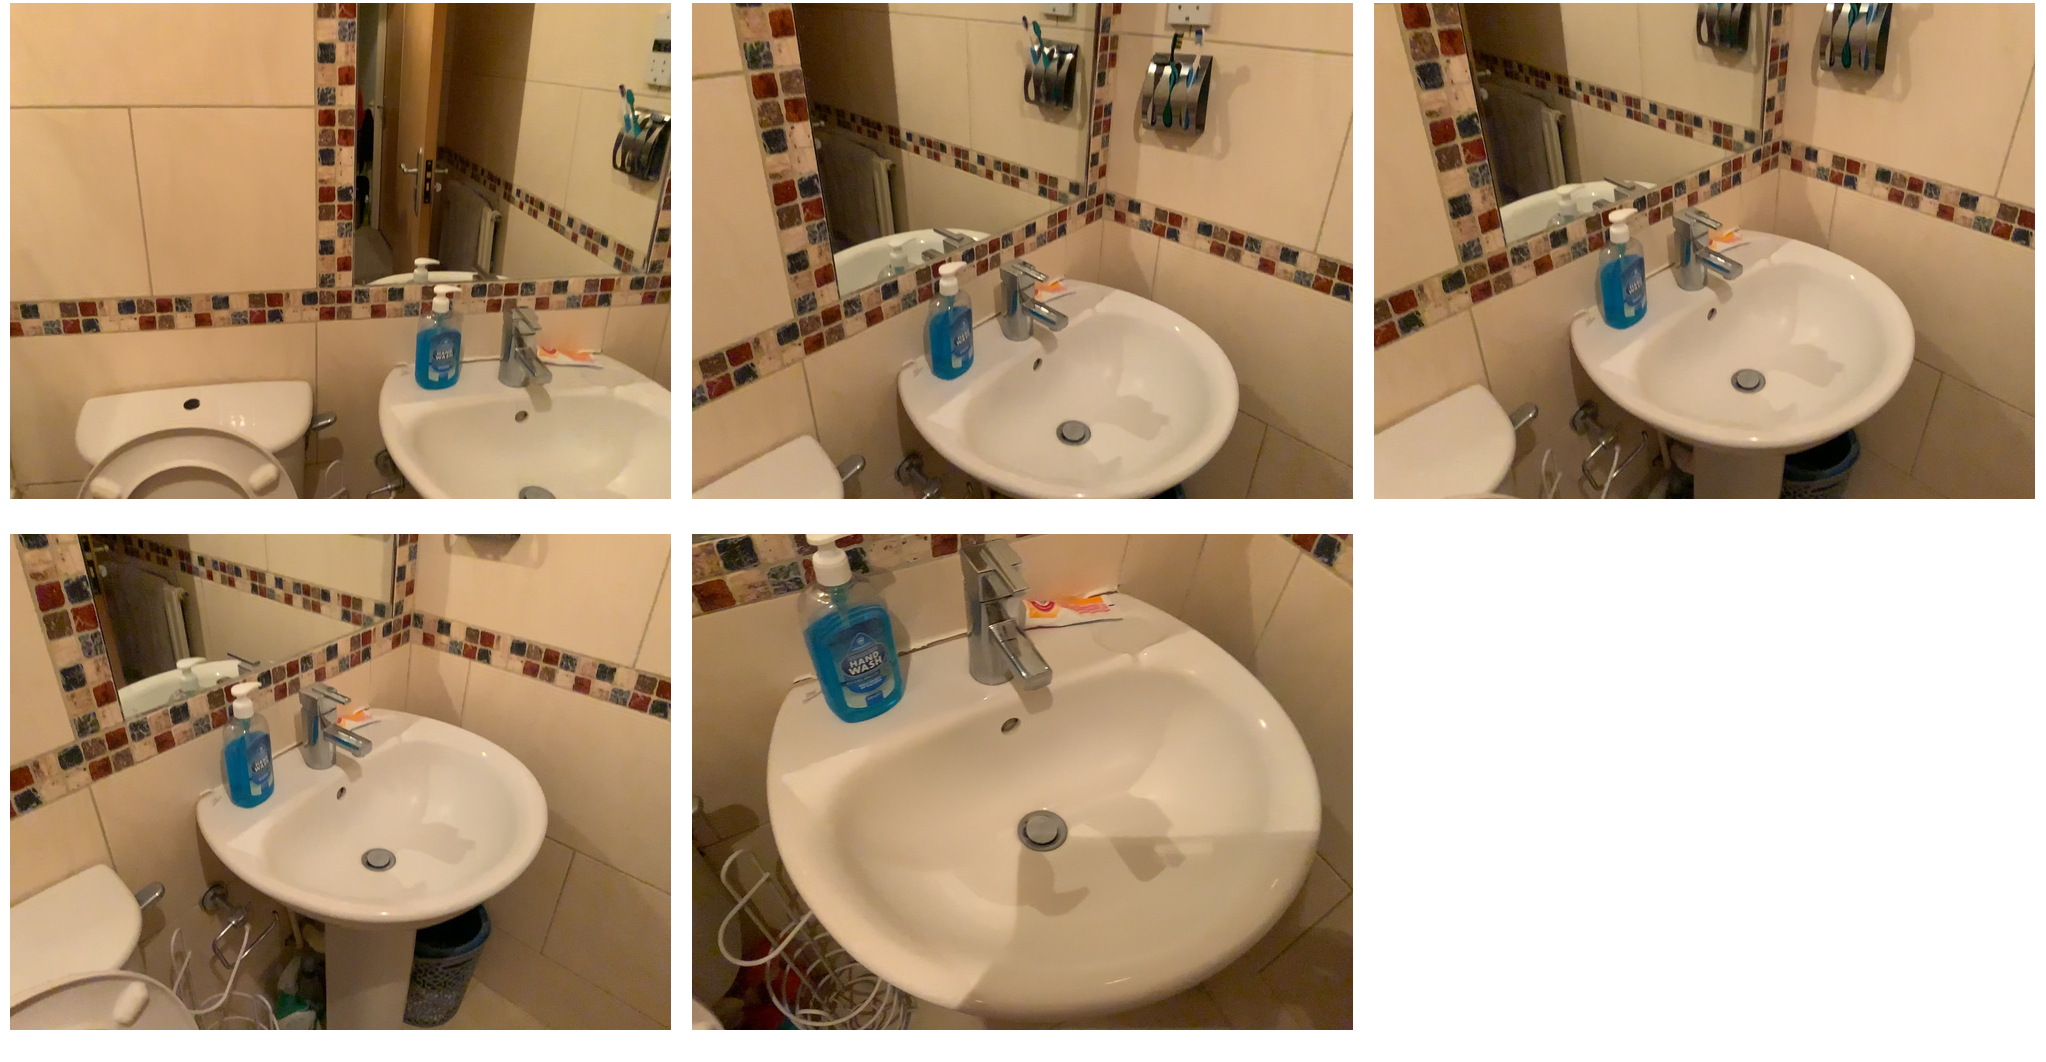Task instruction: Control water flow of the bathroom sink.
Answer: {"task_instruction": "Control water flow of the bathroom sink.", "nodes": ["faucet / handle", "button / knob", "bathroom sink"], "edges": [{"functional_relationship": "control", "object1": "faucet / handle", "object2": "bathroom sink", "spatial_relations": ["higher_than", "close"], "is_touching": true}, {"functional_relationship": "control", "object1": "button / knob", "object2": "bathroom sink", "spatial_relations": ["close", "lower_than"], "is_touching": true}], "action_type": "press", "function_type": "water_flow_control"}